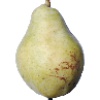
Label: Pear Williams 1